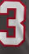
Number: 3